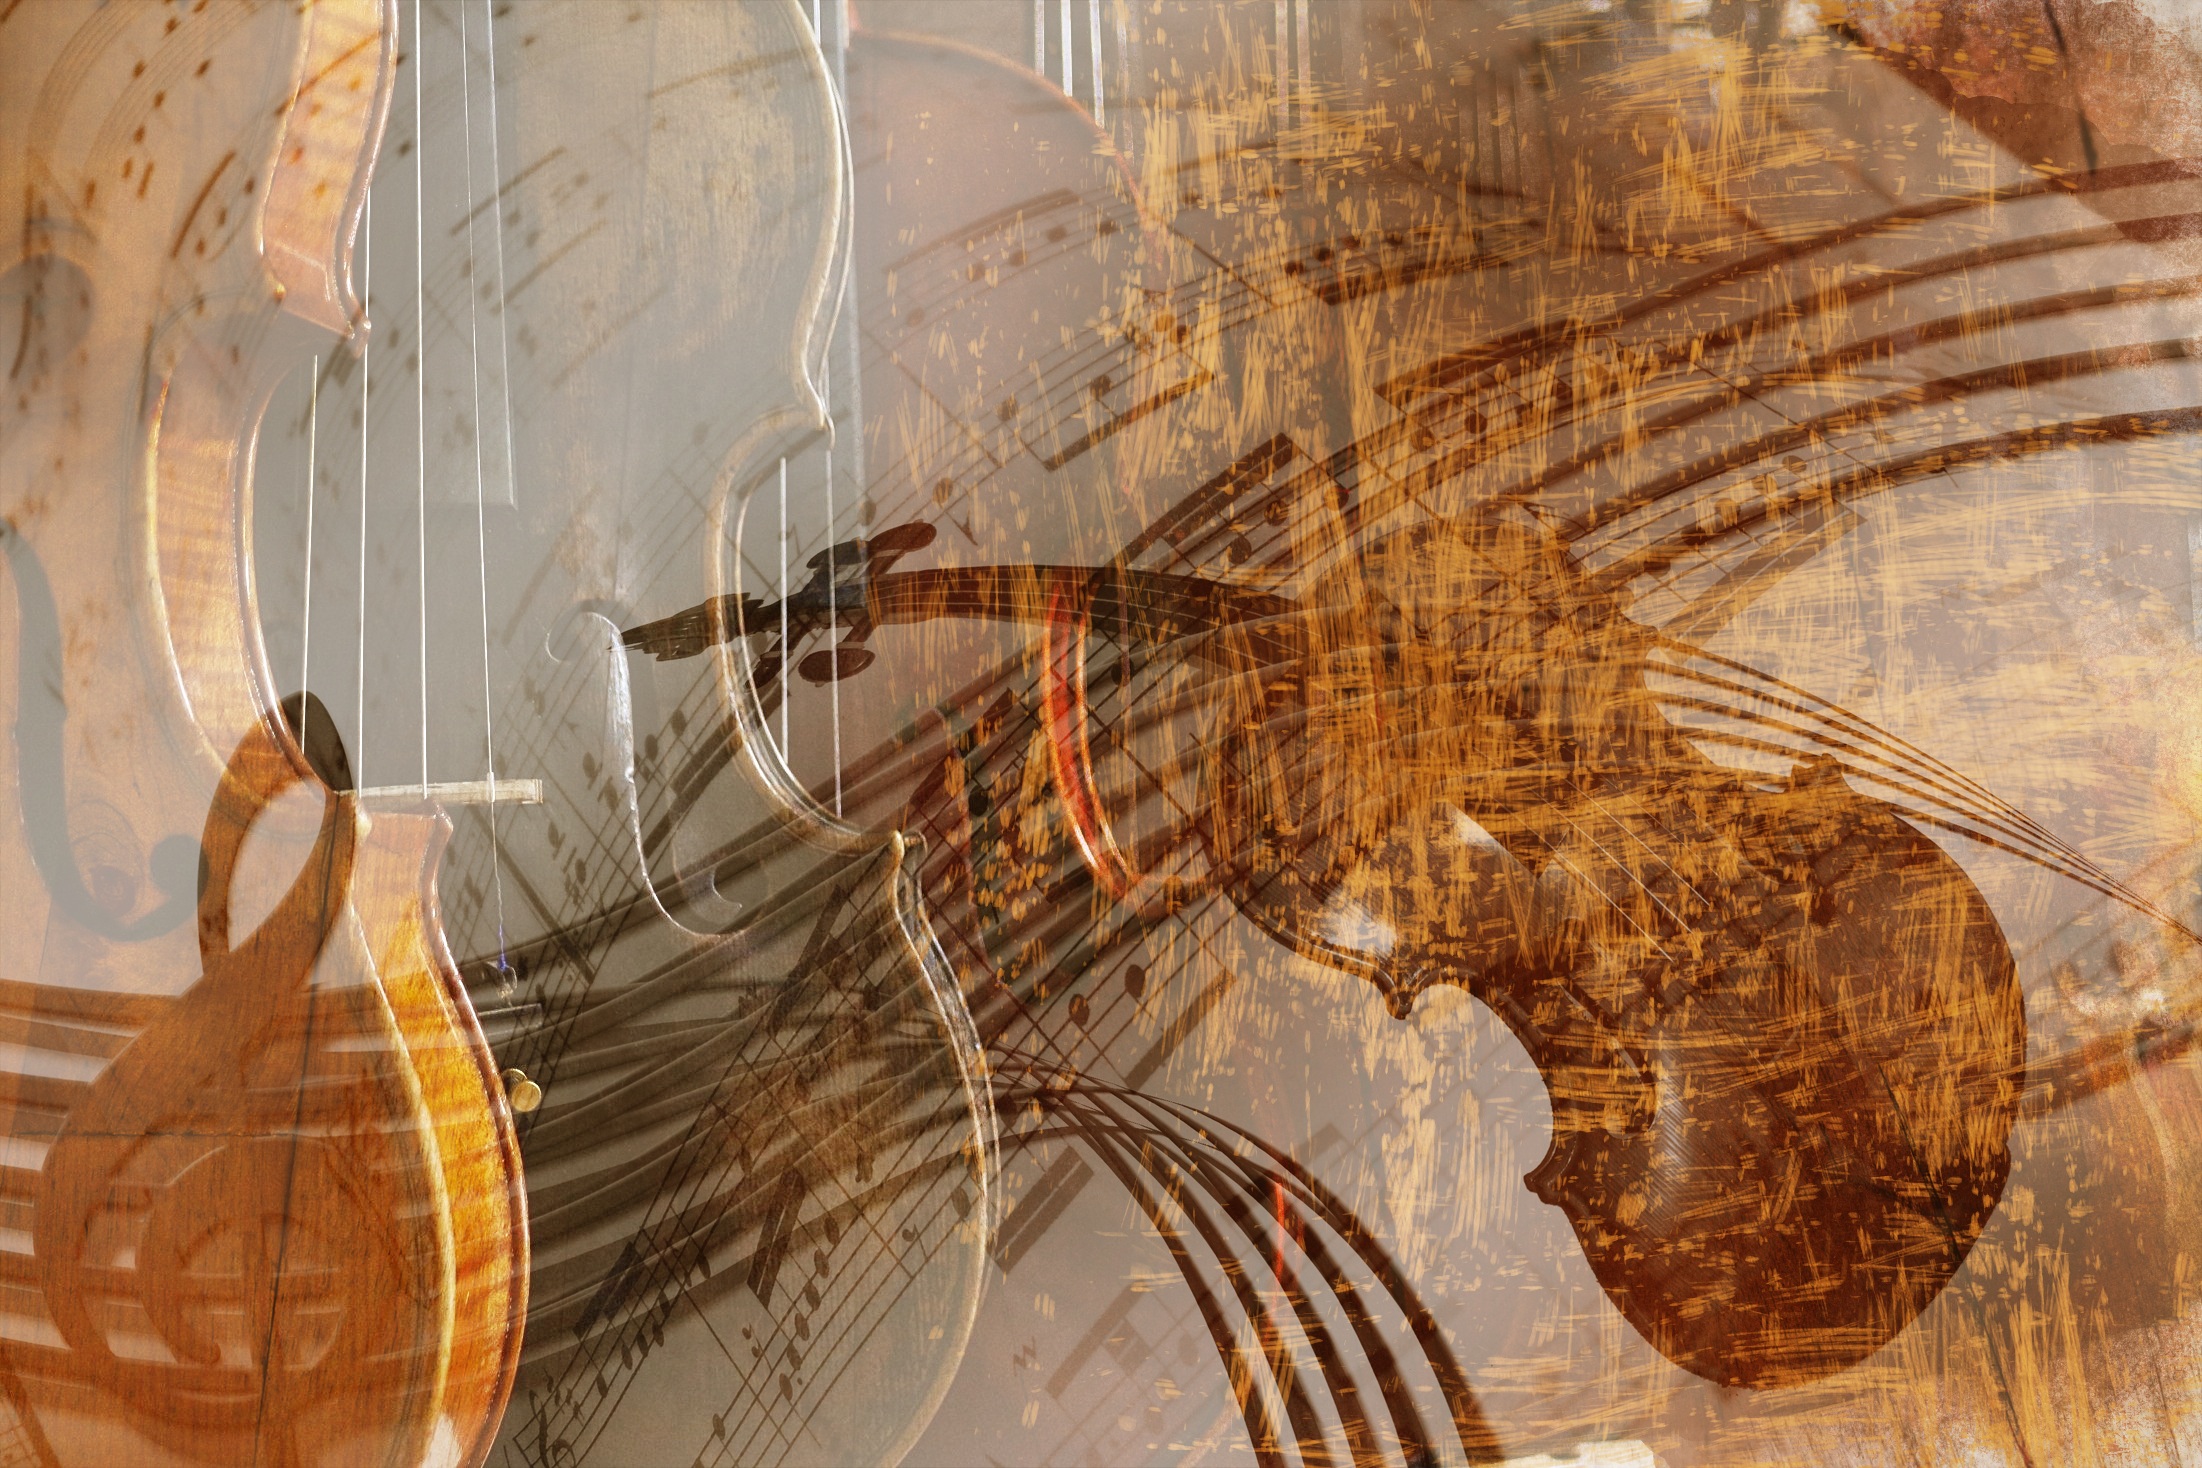
music, wood, texture, instrument, violin, art, background, carving, galleon, ancient history, caravel